2005 WTA Tour

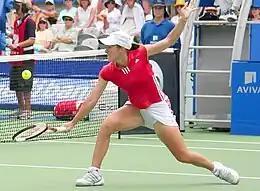
Justine Henin-Hardenne made a successful return from injury, winning the French Open.

The following week, Sharapova won the event in Tokyo, beating Davenport in the final. Moving into February, Mauresmo proved strong, winning in Antwerp and reaching the Paris final before losing to Dinara Safina. Sharapova also won the event in Doha, with Davenport winning in Dubai. Molik reached the semifinals of Antwerp and the final of Doha to continue her strong start to the season. Clijsters returned to competition in Antwerp, losing to Venus Williams.